Irina-Camelia Begu

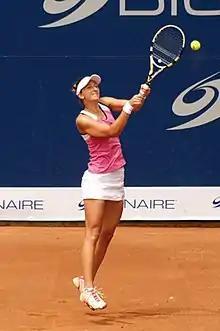
Begu won both the singles and the doubles trophies at Copa Bionaire and at the Romania Open

Begu continued to progress at the ITF Circuit, winning her first $100k title at the Copa Bionaire in Cali in February, after defeating Laura Pous Tió in straight sets in the final. In April, as a qualifier, she reached her first WTA Tour final at the Andalucia Tennis Experience. On her way to the final, she defeated top 40 Klára Koukalová and top 20 Svetlana Kuznetsova, before losing to Victoria Azarenka in the final. At the French Open, she made her Grand Slam main-draw debut. She recorded her first major win and lost to Svetlana Kuznetsova in the second round. In June, she returned to the ITF Circuit, where she reached the final of the $100k Open de Marseille, being defeated by Pauline Parmentier. Then, she returned to the WTA Tour and reached another final at the Hungarian Open, but lost to Roberta Vinci. After that, she won the $100k Bucharest event, defeating Laura Pous Tió in the final. She reached the semifinals of the Texas Open but lost to Sabine Lisicki. During the year, she progressed in the rankings, debuting in the top 100 in April and in the top 50 in July.